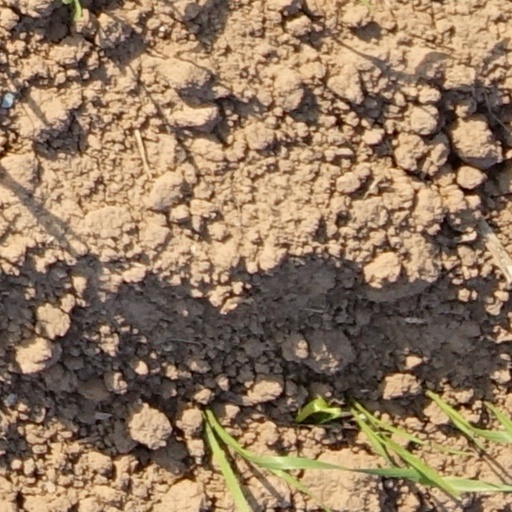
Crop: wheat